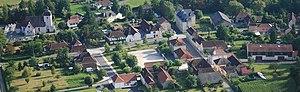
Vue aérienne de Vielleségure
Vielleségure une commune française, située dans le département des Pyrénées-Atlantiques en région Nouvelle-Aquitaine.